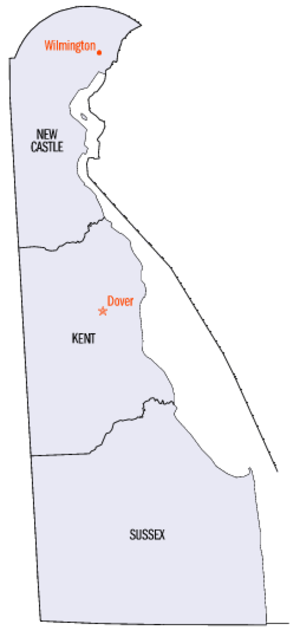
Cet article présente une liste des comtés du Delaware. L'État américain du Delaware est divisé en 3 comtés.